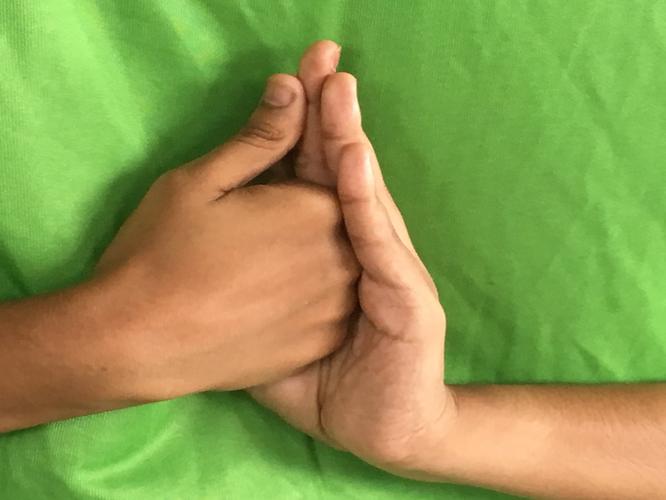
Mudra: Shanka
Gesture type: double_hand